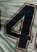
Number: 4